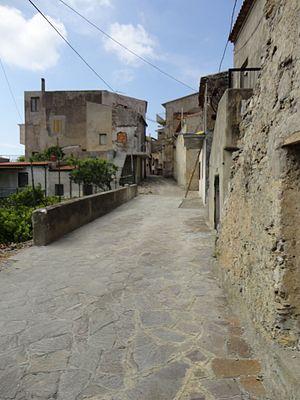
Grisolia est une commune de la province de Cosenza, dans la région de Calabre, en Italie.